Emily Riehl

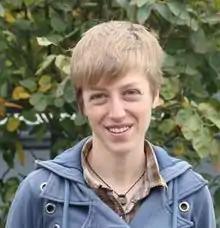
Emily Riehl in 2014

Emily Riehl is an American mathematician who has contributed to higher category theory and homotopy theory. Much of her work, including her PhD thesis, concerns model structures and more recently the foundations of infinity-categories. She is the author of two textbooks and serves on the editorial boards of three journals.